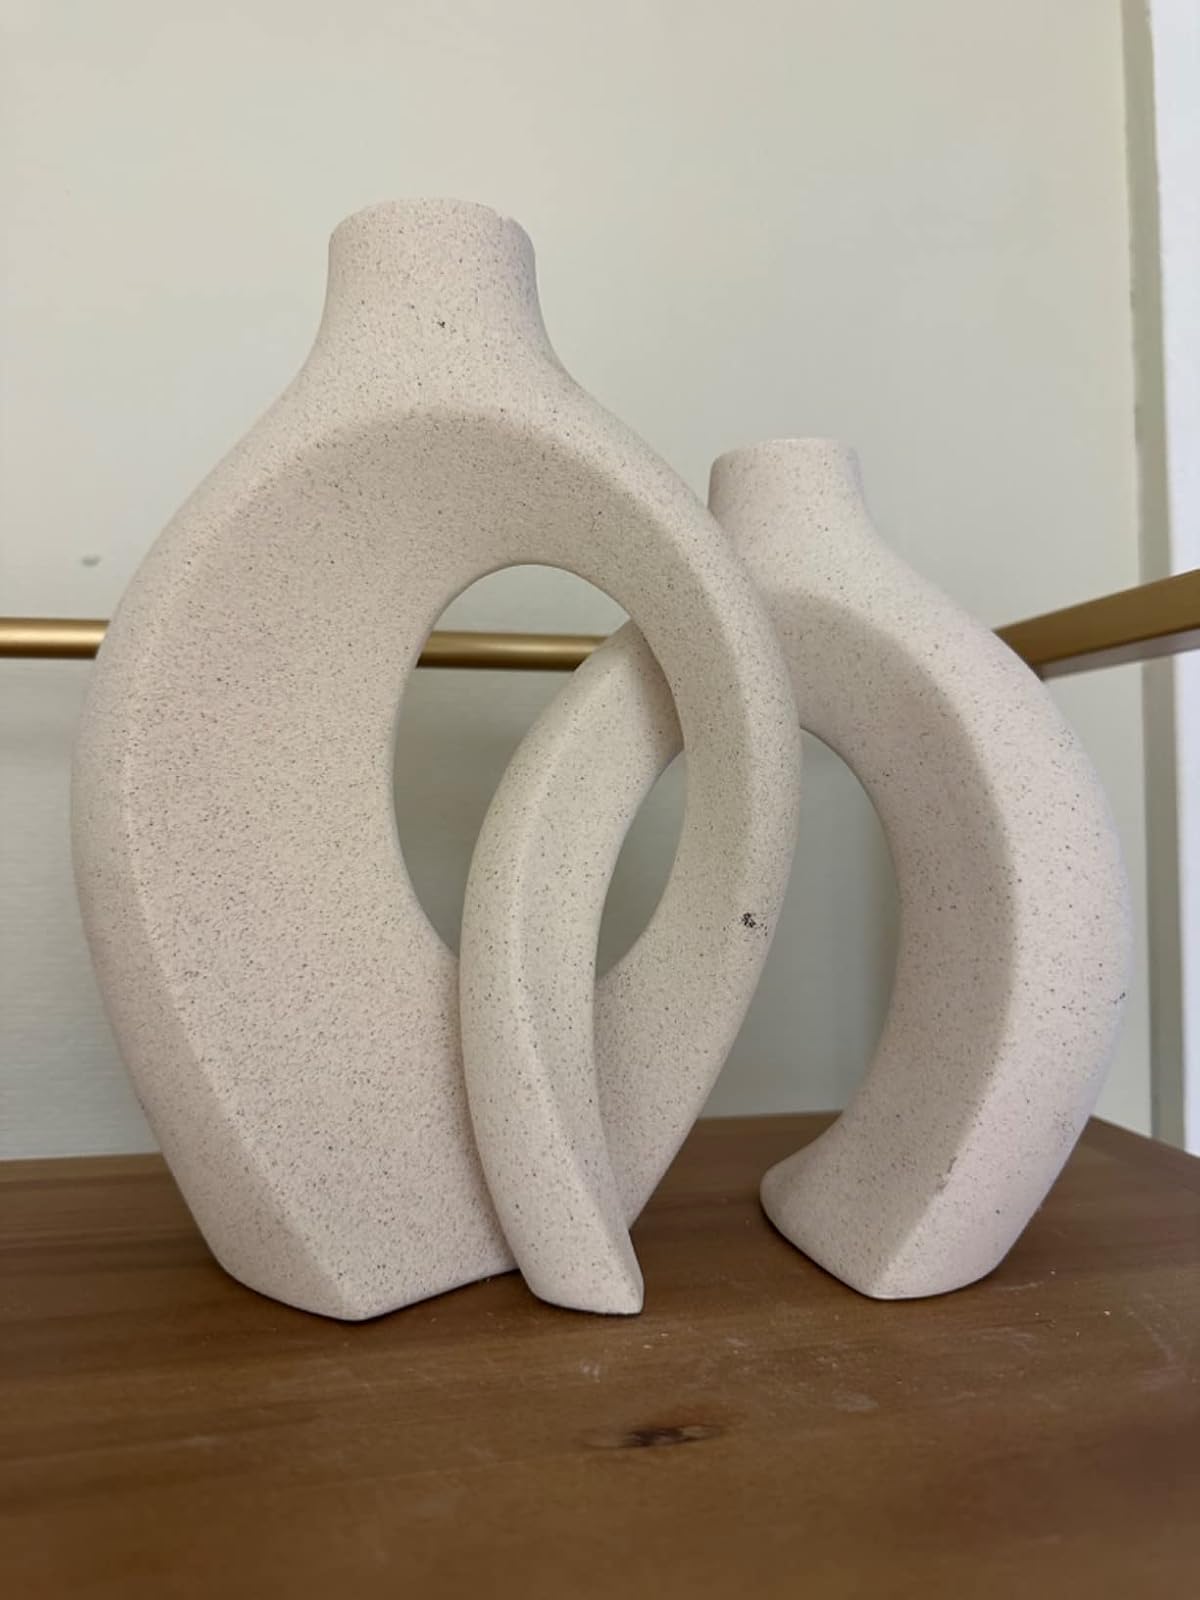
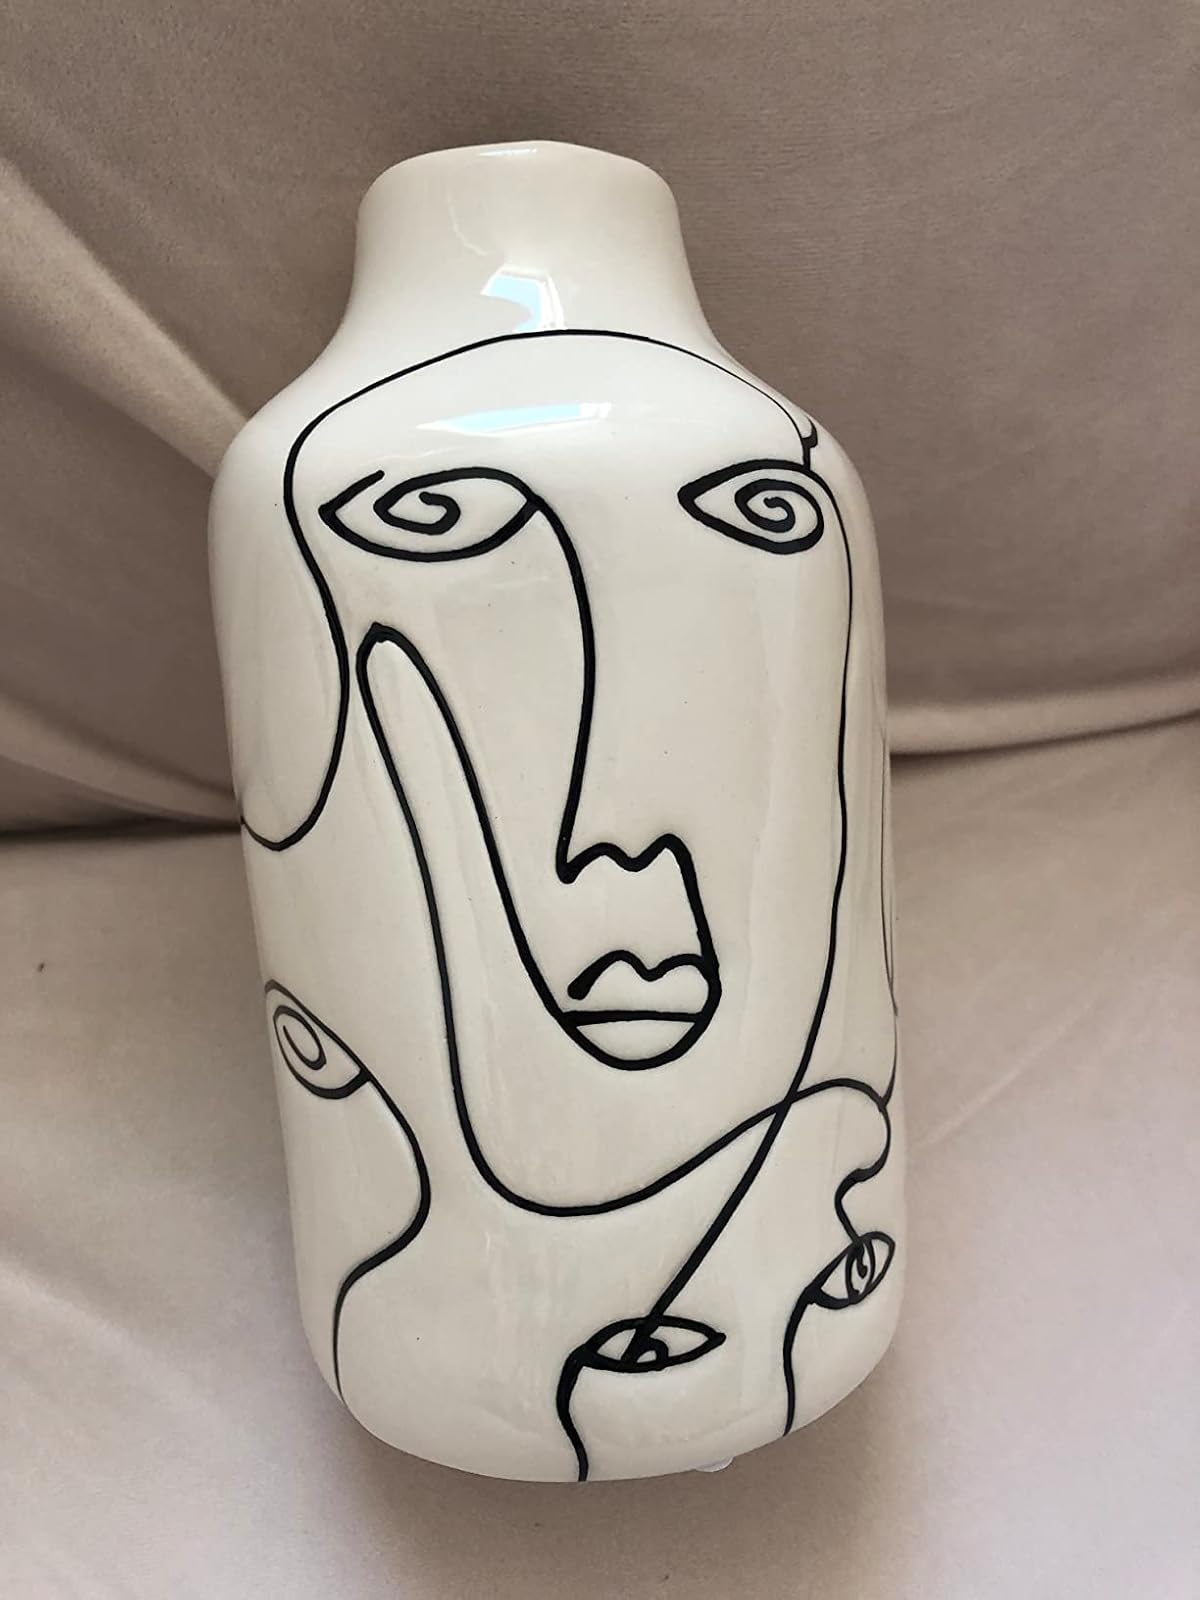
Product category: vase
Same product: no